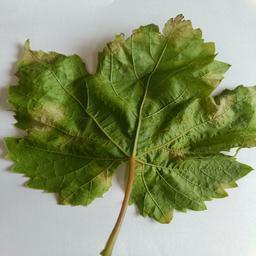
Label: Downy Mildew